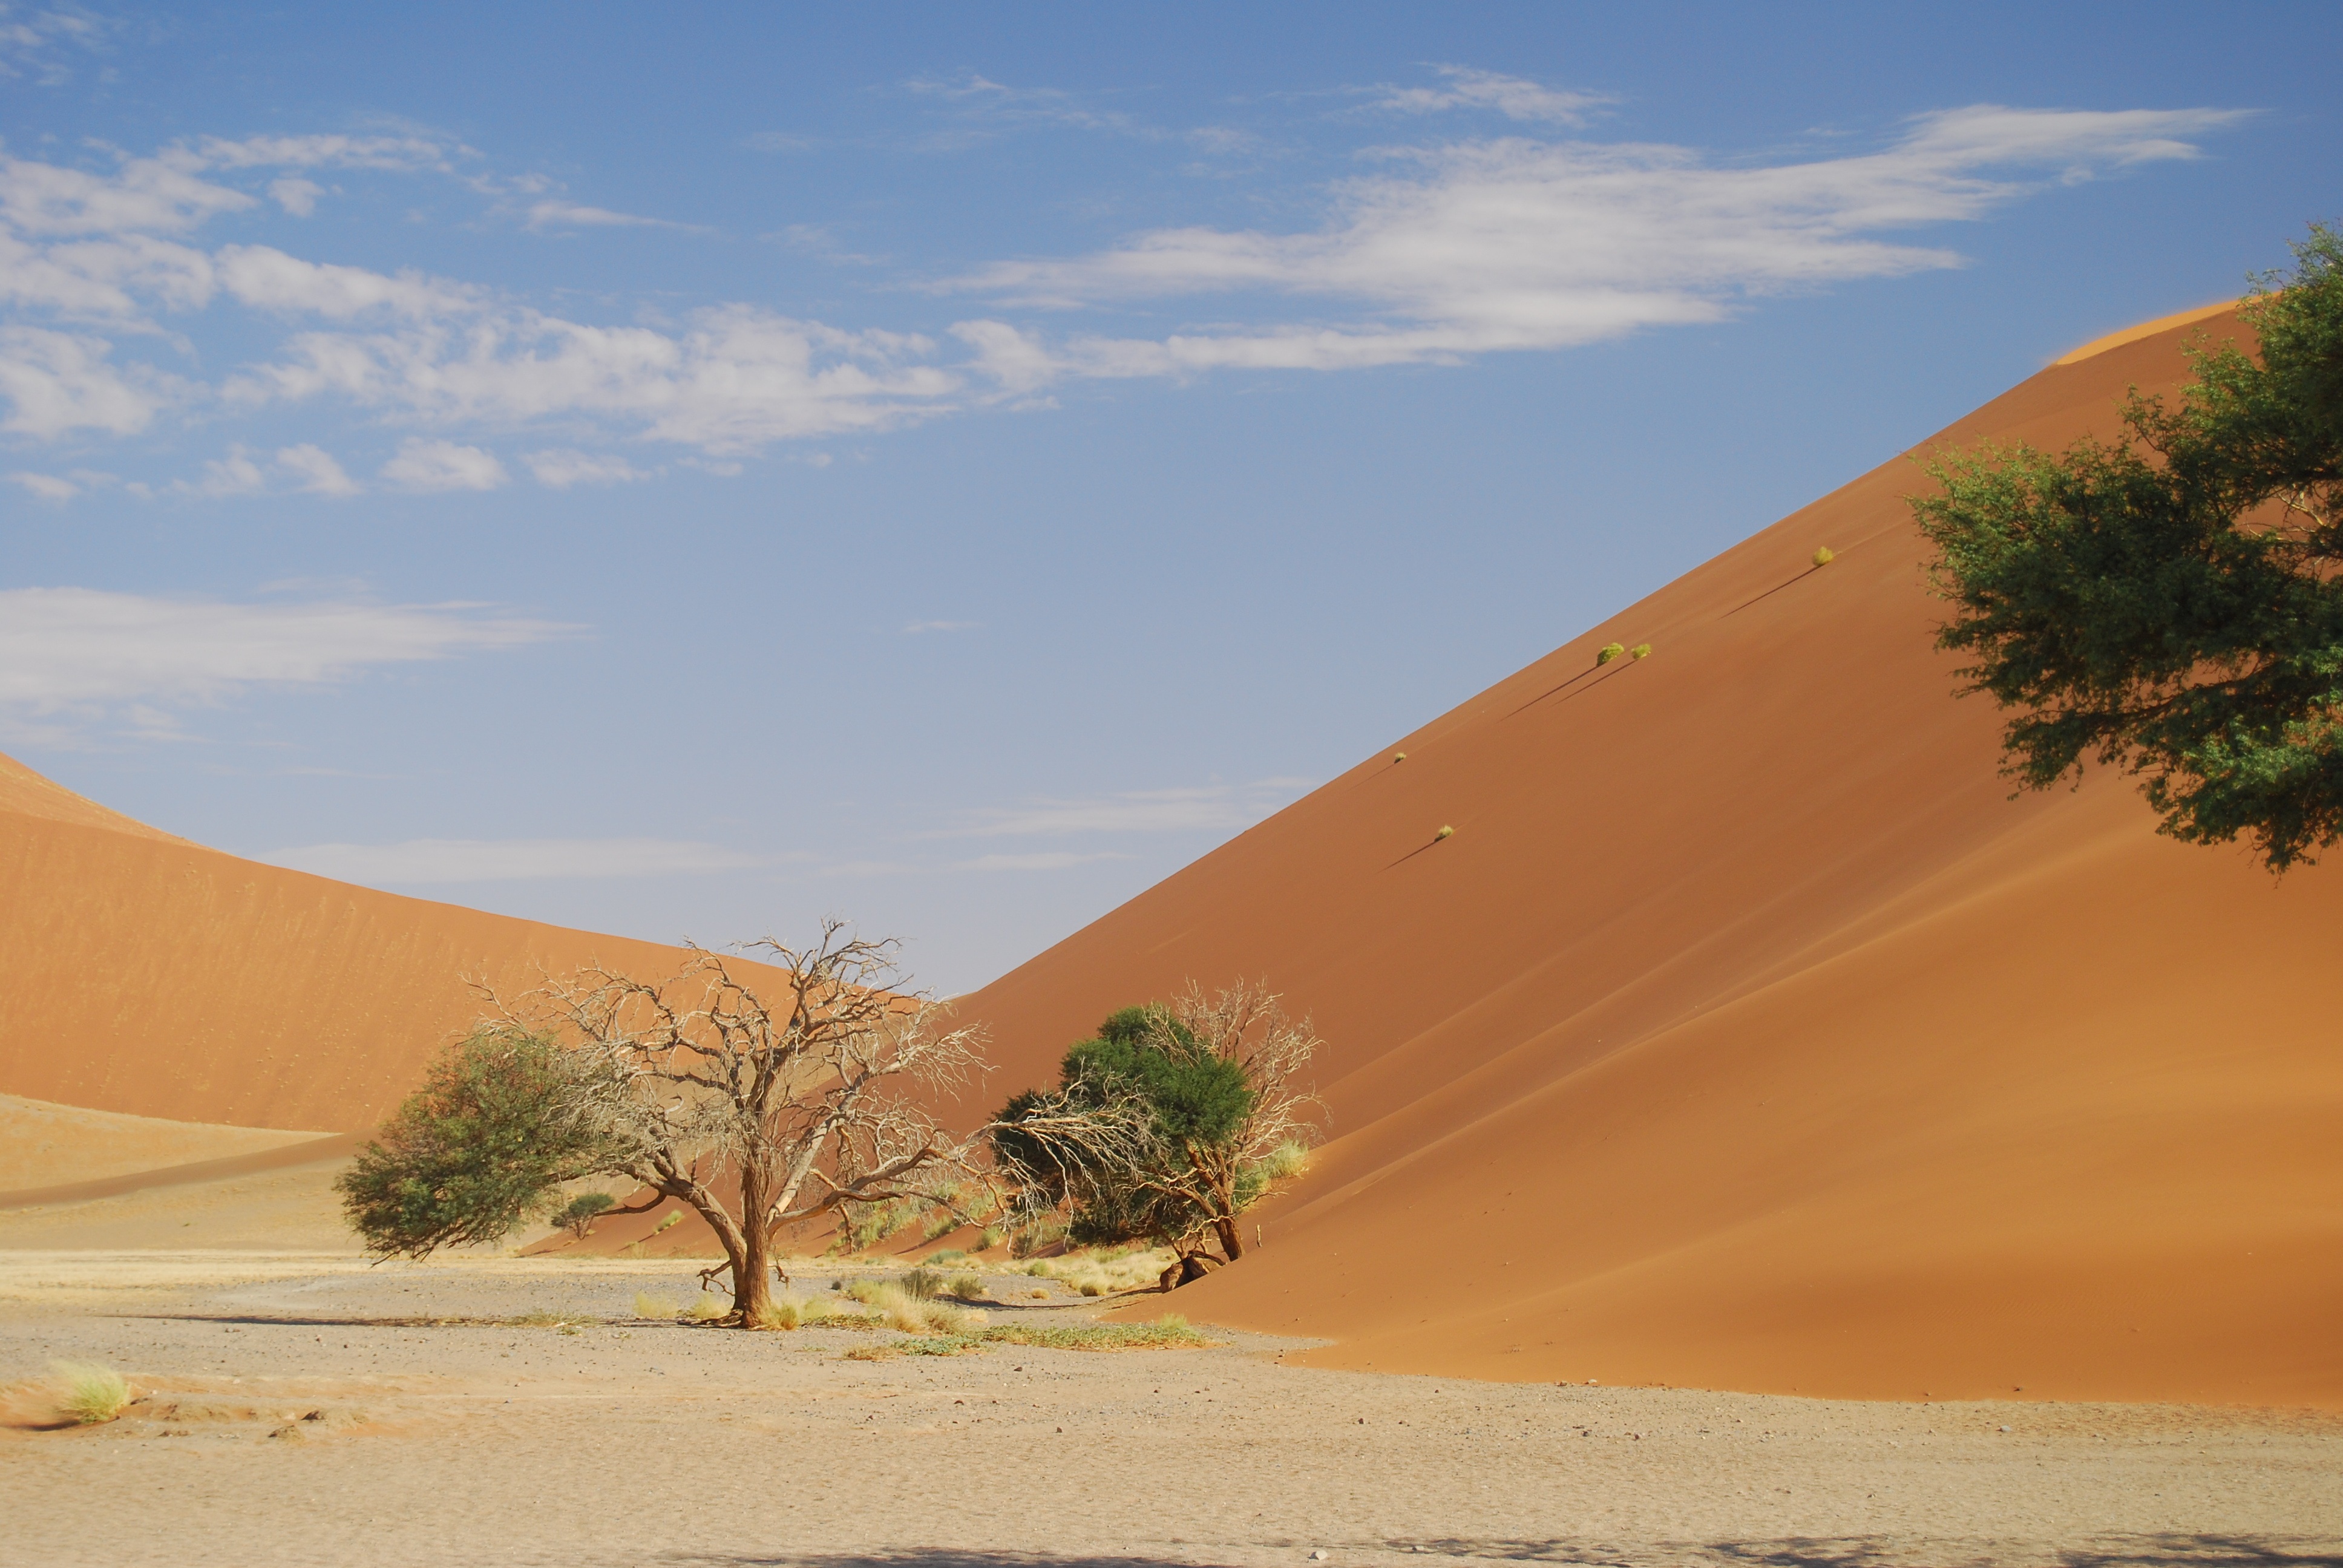
landscape, nature, sand, sky, desert, dune, vacation, dry, red, africa, blue, plain, plateau, habitat, ecosystem, sahara, wadi, landform, erg, namibia, sossusvlei, dead trees, roter sand, natural environment, geographical feature, aeolian landform, sossusflei